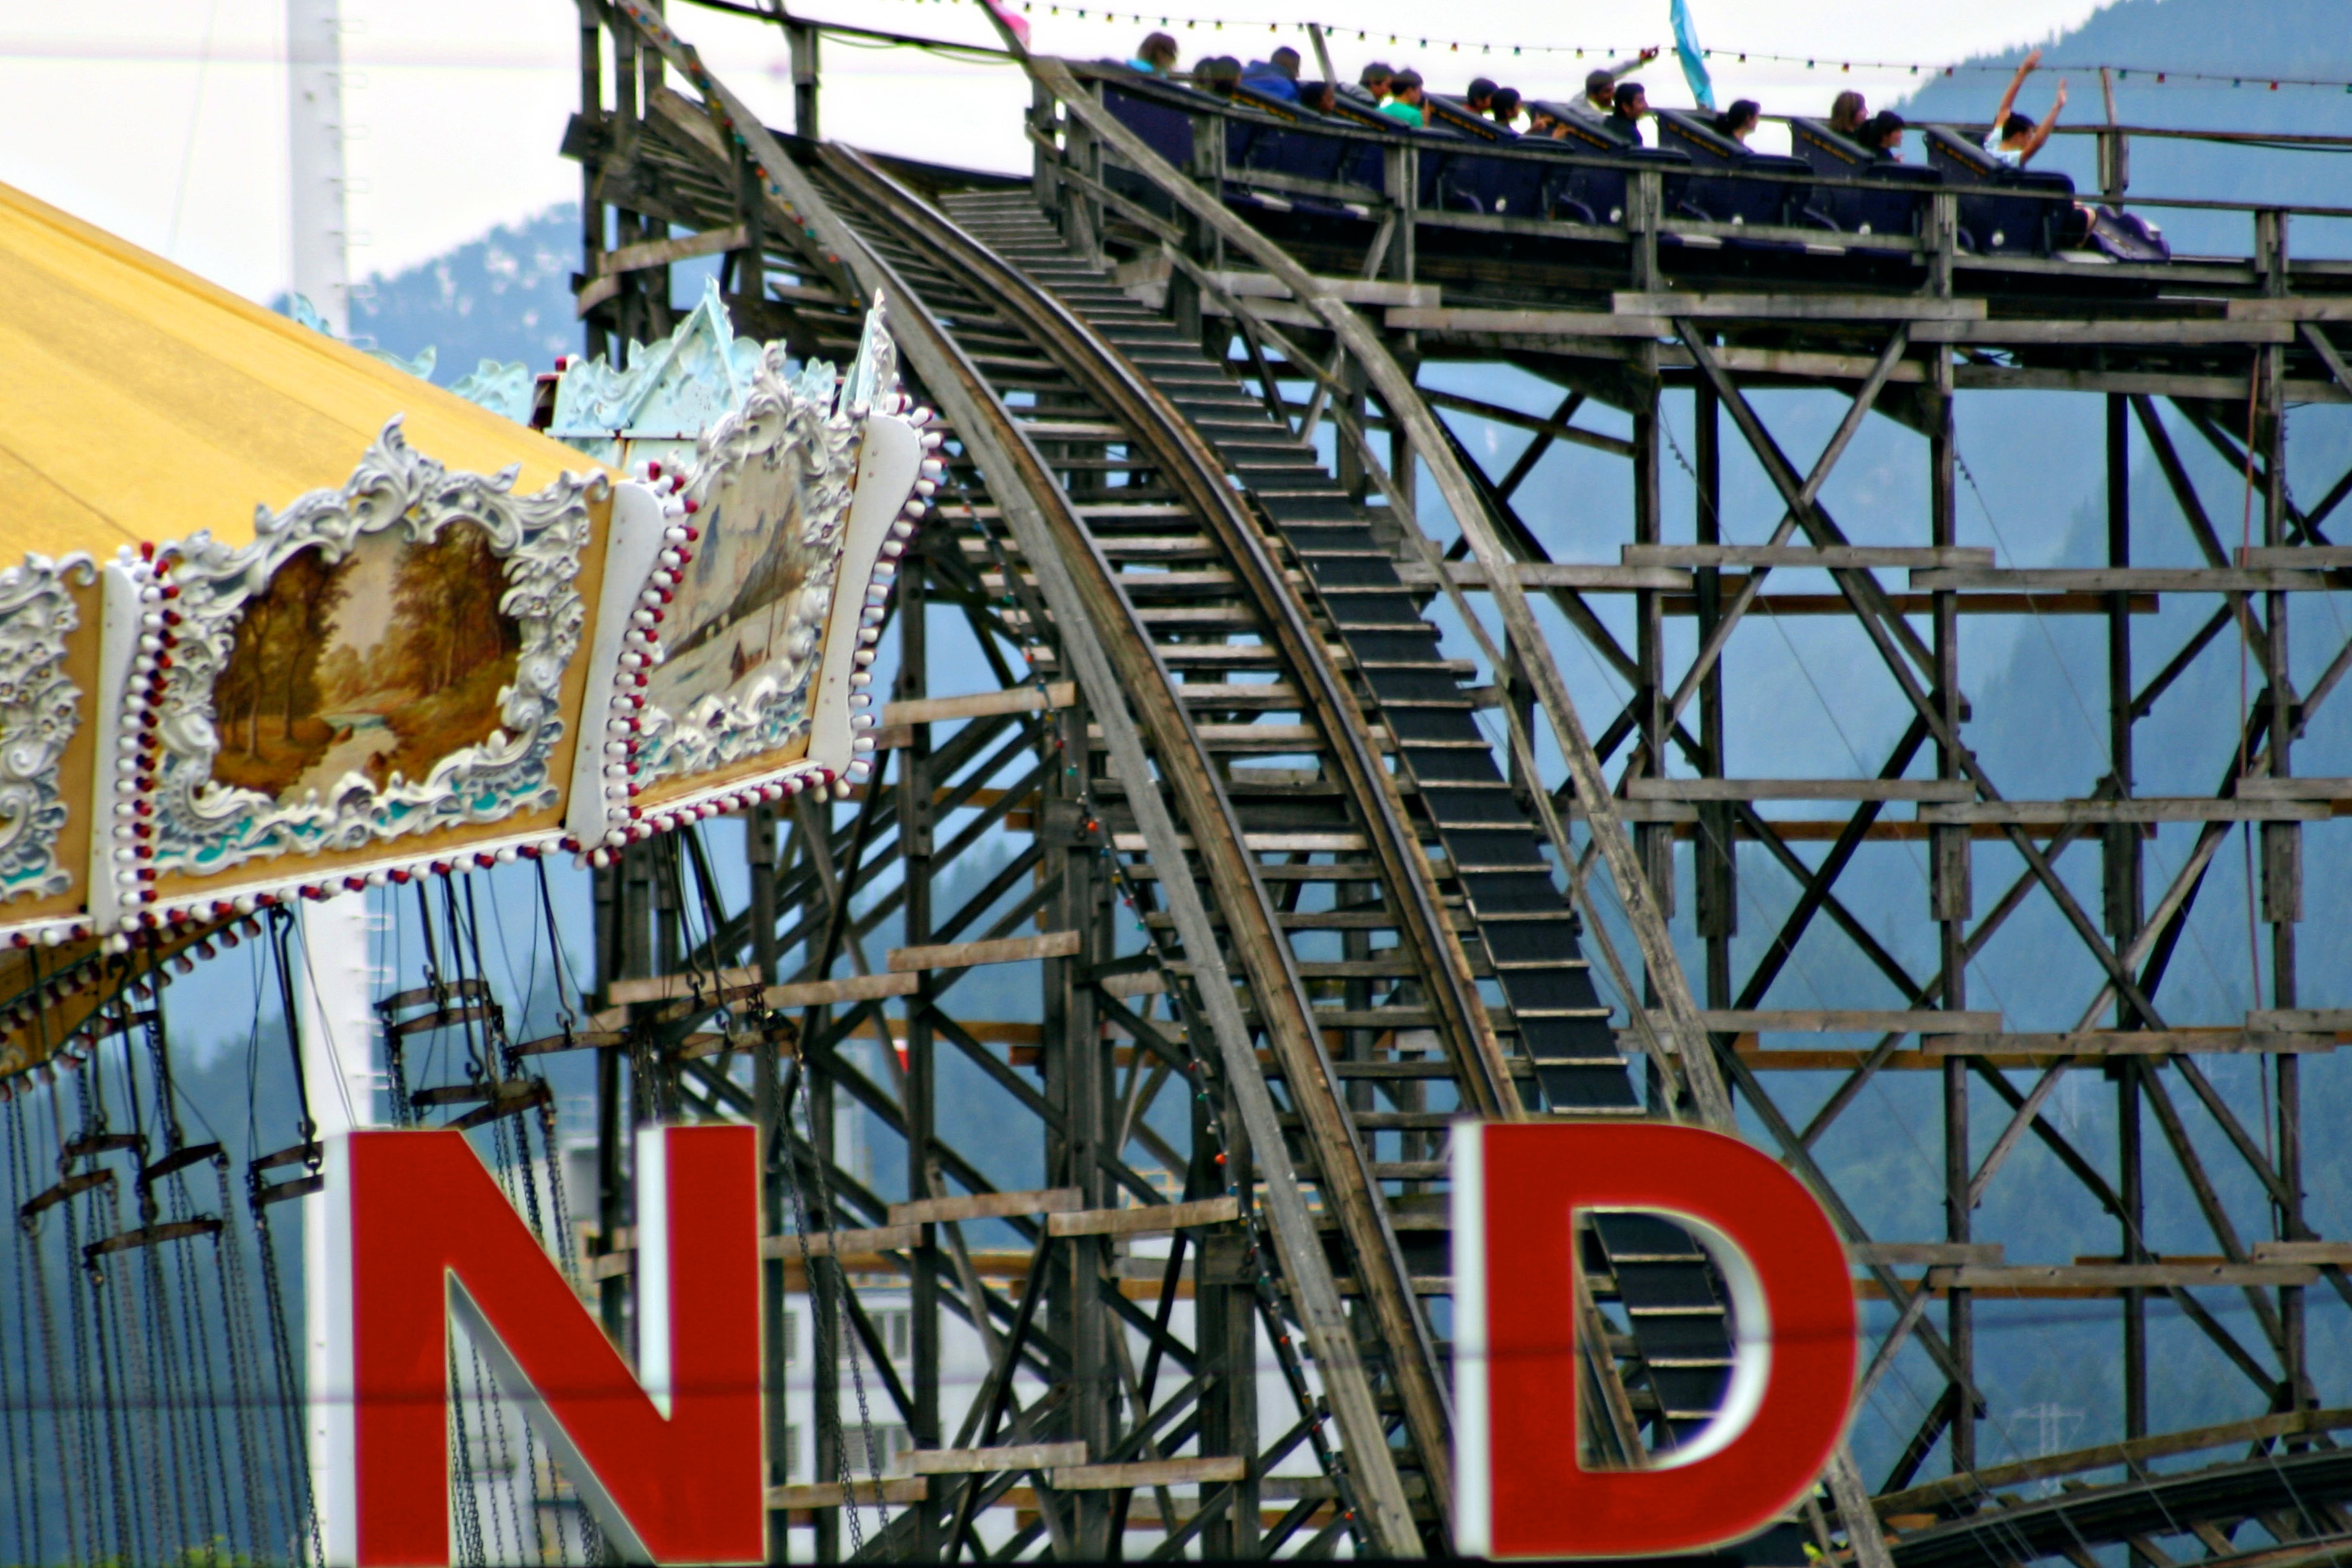
recreation, amusement park, park, roller coaster, amusement ride, outdoor recreation, nonbuilding structure